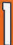
Number: 1